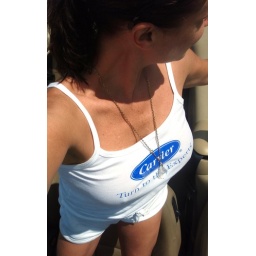
jumpin & dancin in the seat o' my car